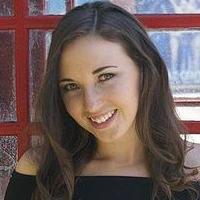
Age: 28